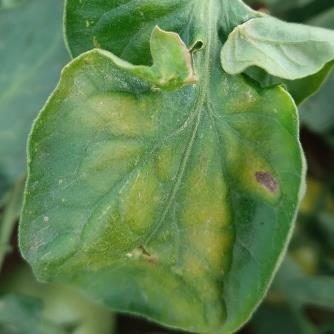
Crop: Tomato
Condition: virosis-d